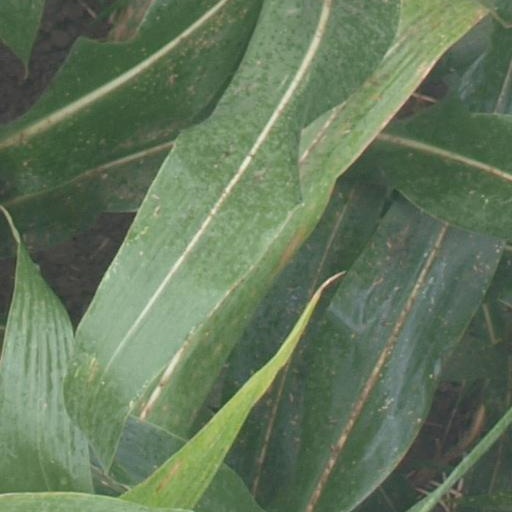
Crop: maize; corn